Thunder Bay Transit

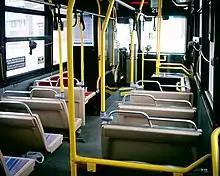
Interior of bus #218, a bio-diesel Orion VII.

Since September 2007, Thunder Bay Transit buses have been using the Grey Island Systems GPS/AVL and NextBus real-time passenger information systems, which uses GPS sensors and electronic maps to track bus movement and devices to measure passenger numbers. The system uses TBayTel's CDMA wireless network to relay information to the transit office and to electronic signs located at major transit stops to let riders know when their bus will arrive. These electronic signs are located at the Thunder Bay Regional Health Sciences Centre, Lakehead University, Confederation College, Intercity Shopping Centre, and Thunder Bay Transit's two downtown transit terminals, with a seventh sign planned for the Westfort neighbourhood in the city's south end. A test of the system was released on March 17, 2008, and allowed passengers to view arrival times for routes 2 Crosstown, 3 Northwood, 8 James and 9 Junot.